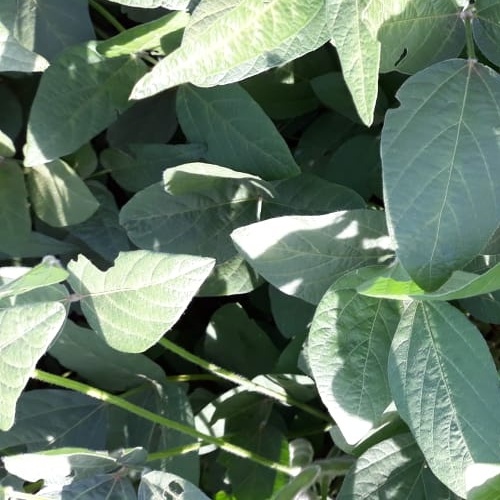
Label: Caterpillar